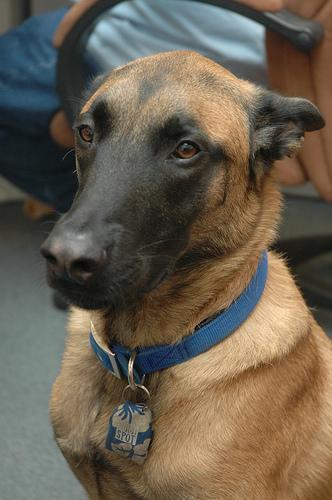
malinois